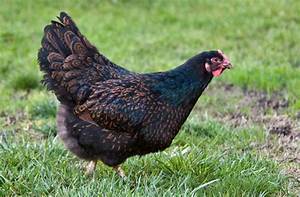
Label: chicken